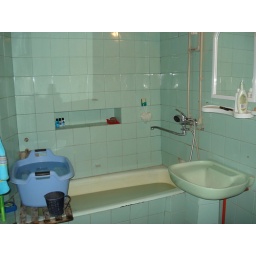
Water is filled up in the tub for use when water isn't running.